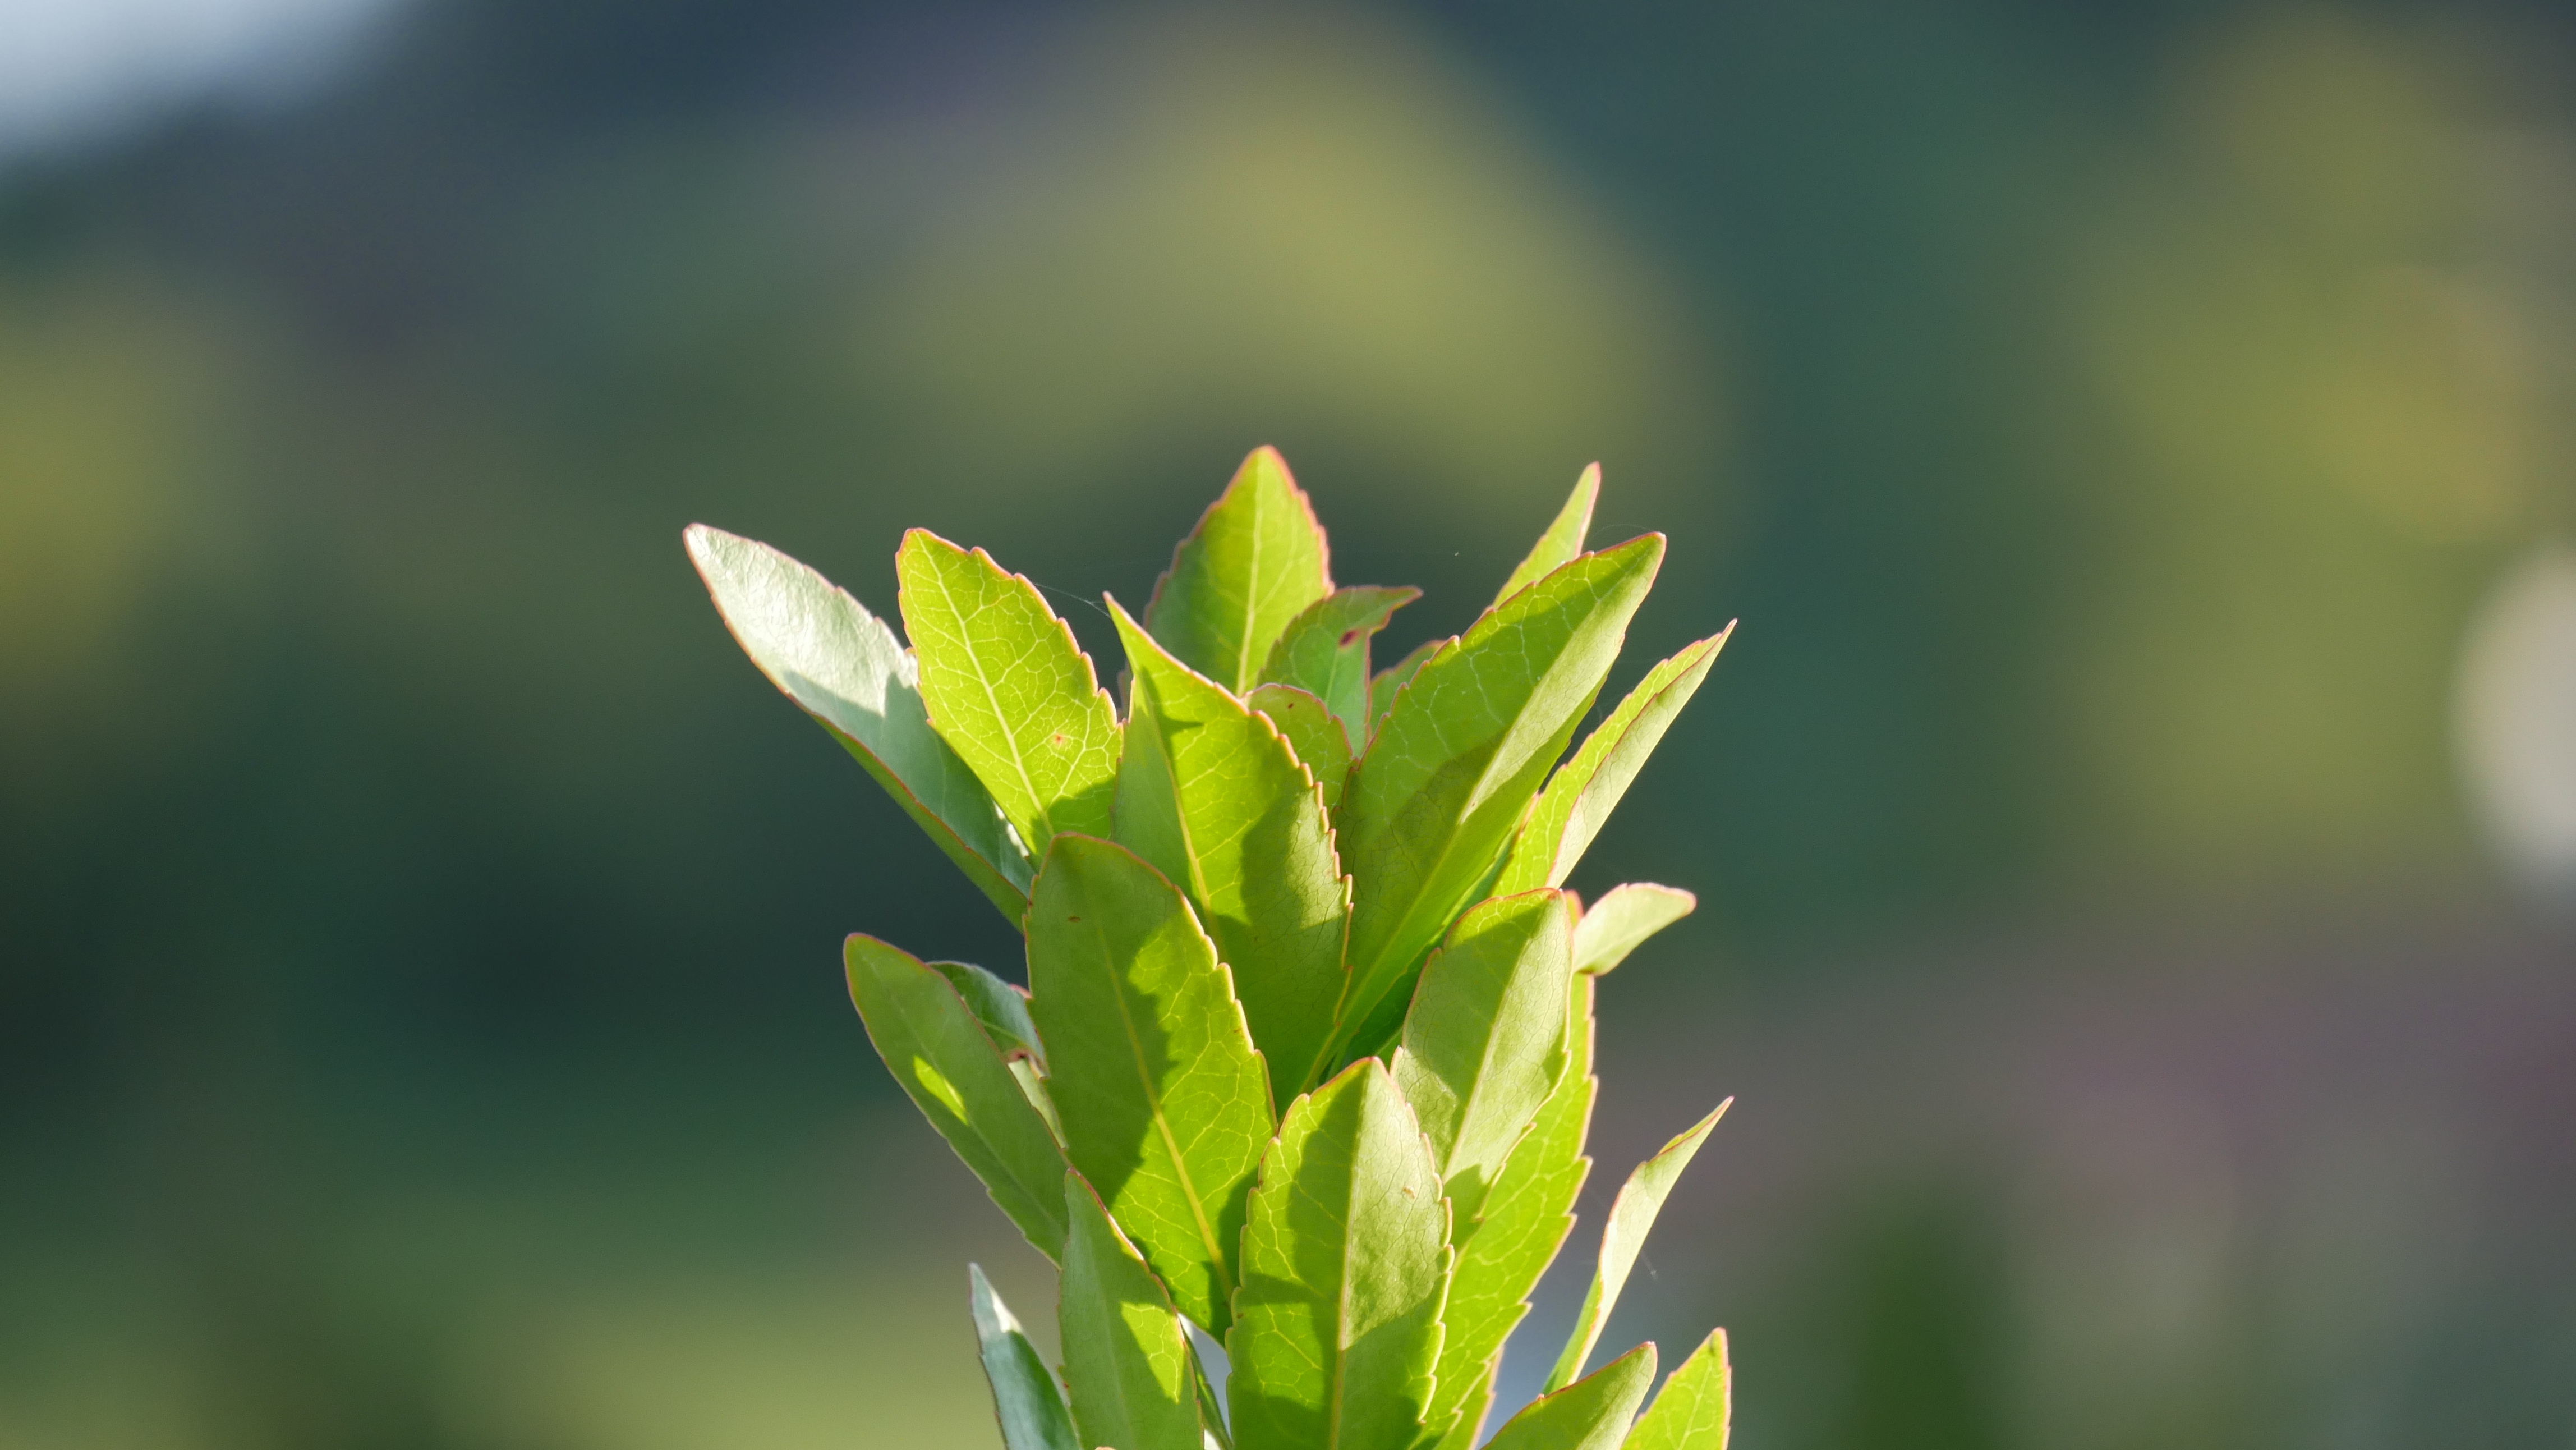
tree, nature, grass, branch, open, plant, photography, sunlight, leaf, flower, spring, green, macro, botany, yellow, close, flora, wildflower, close up, bud, macro photography, flowering plant, grass family, plant stem, land plant